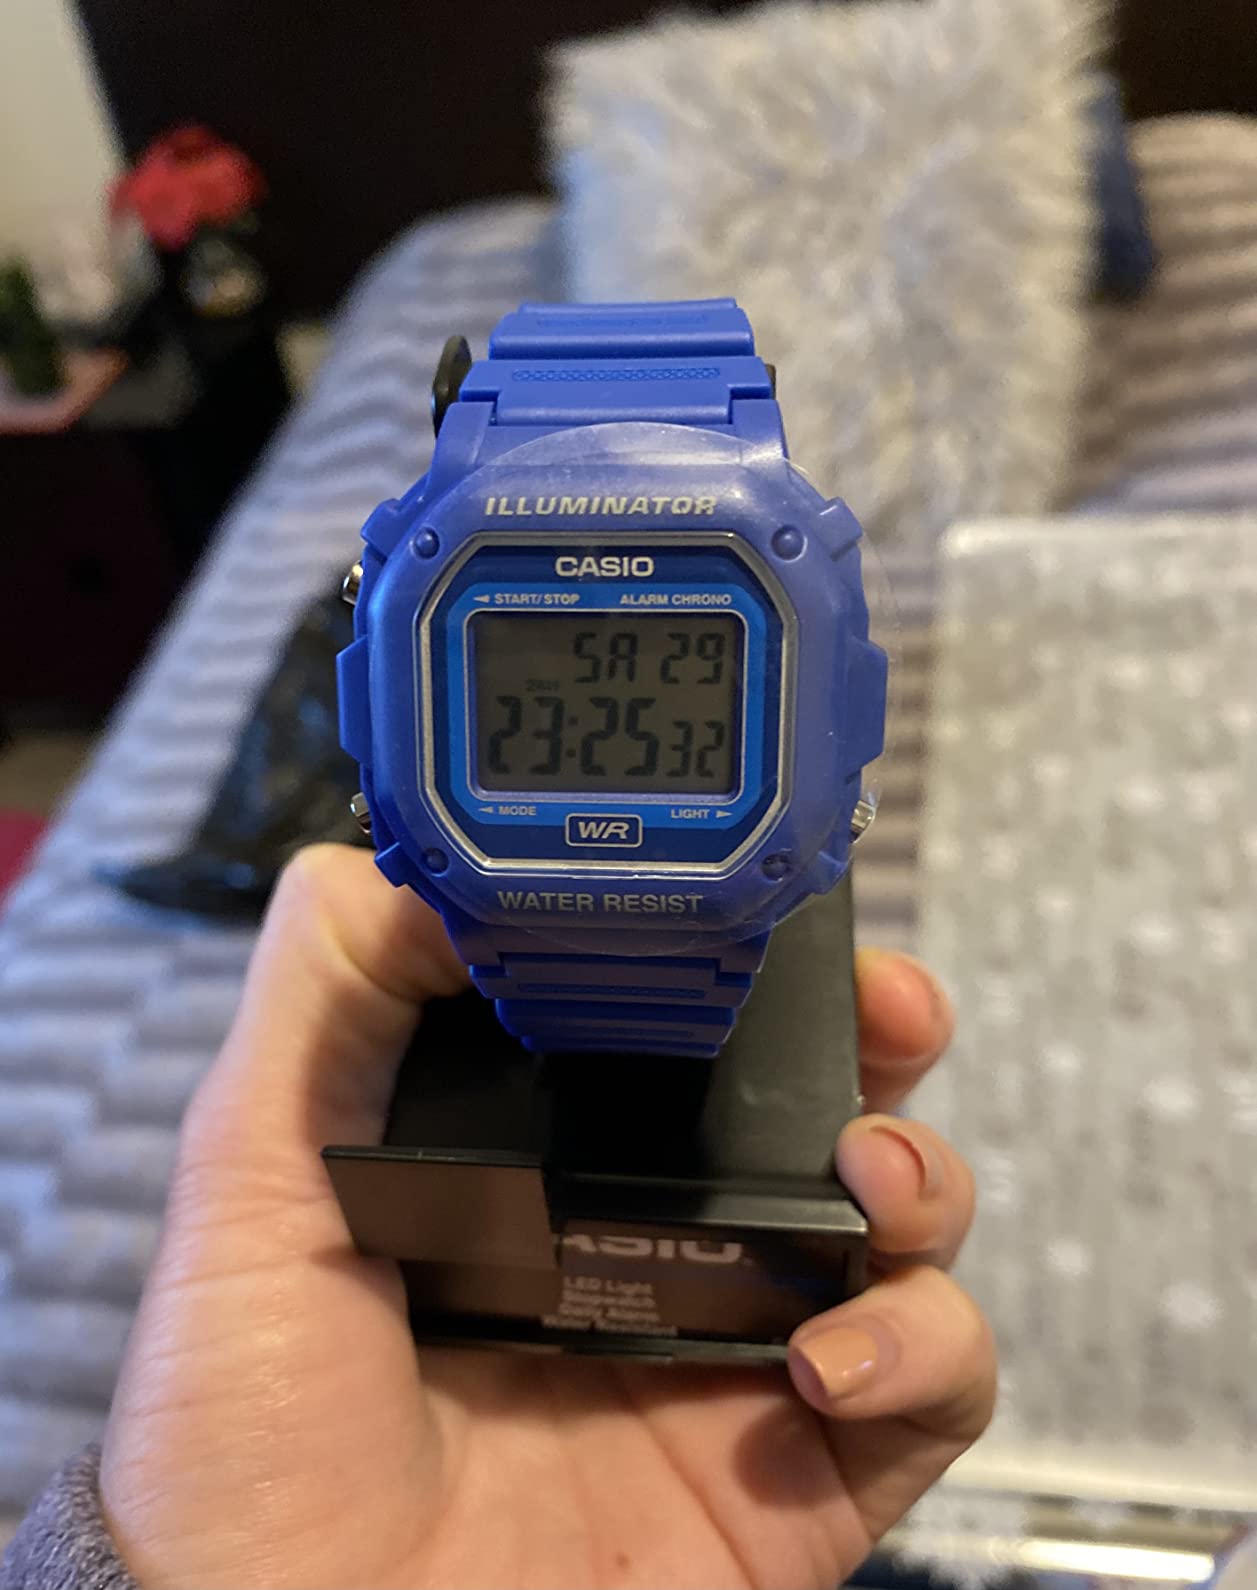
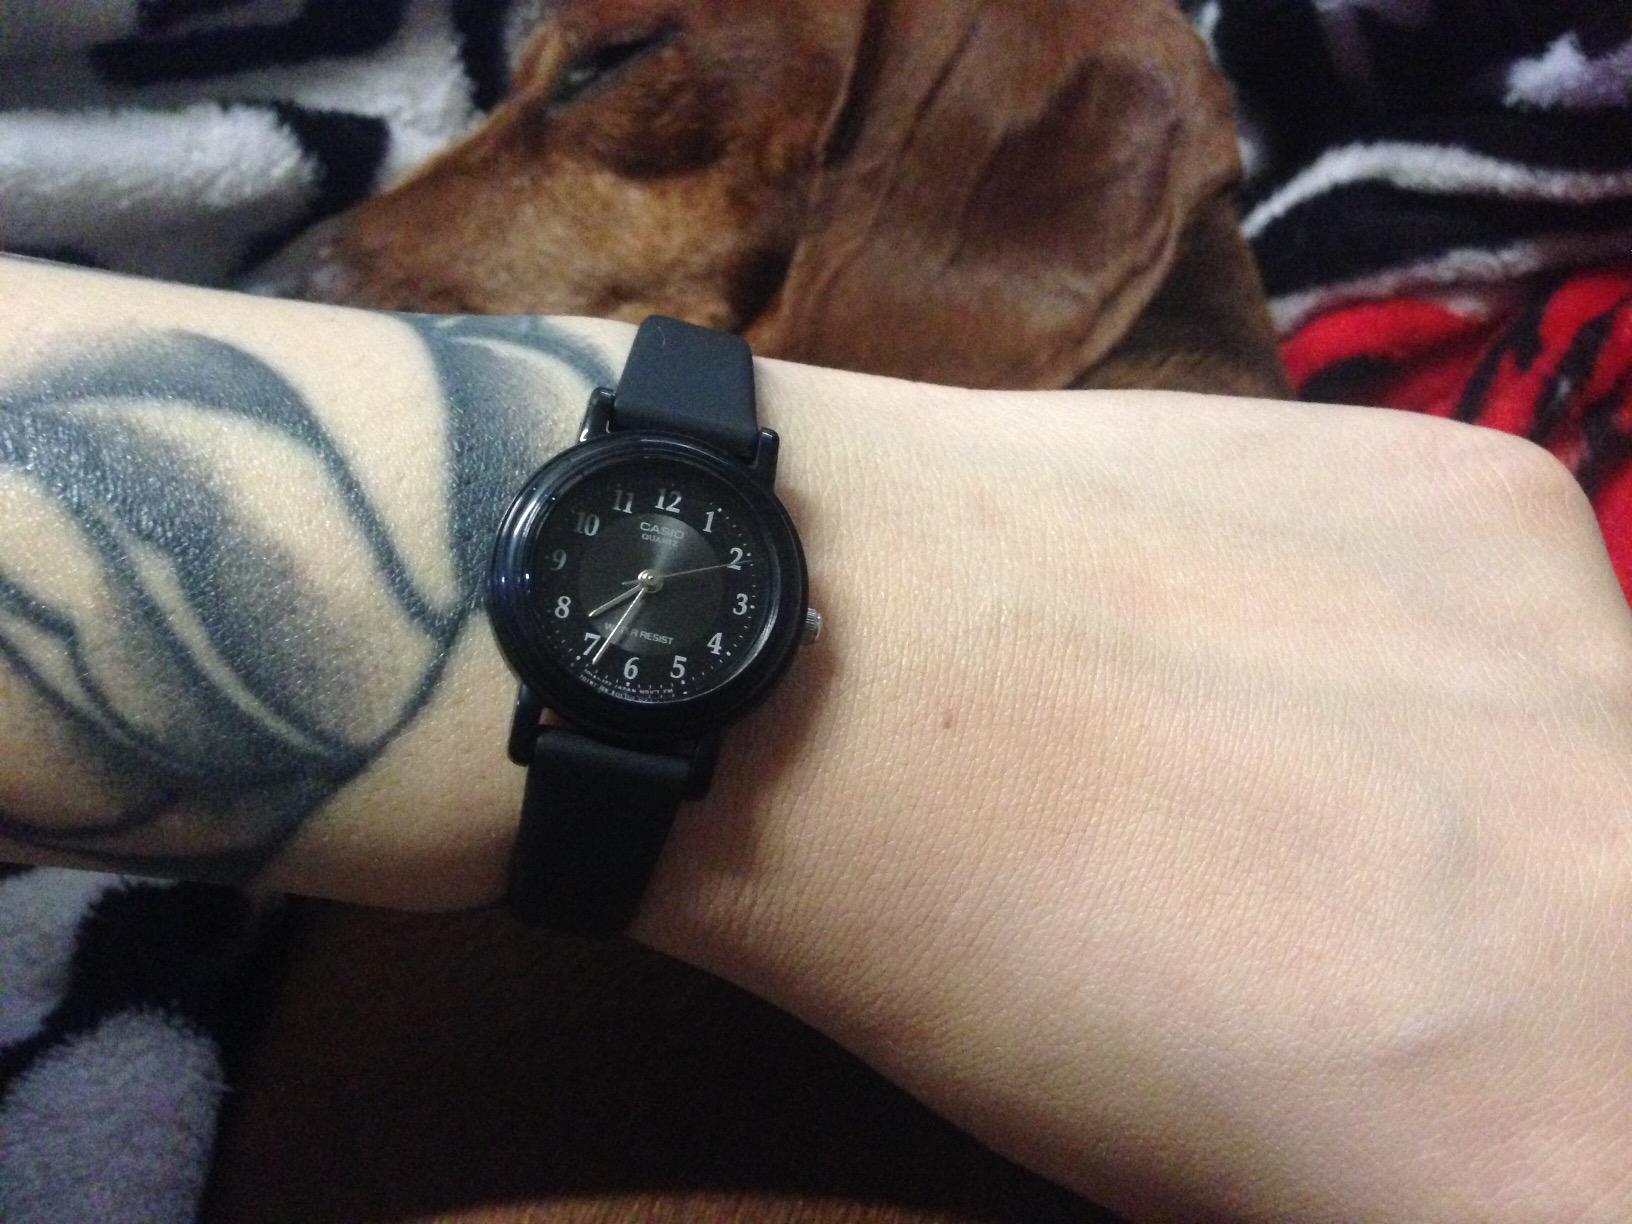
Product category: accessories_watch
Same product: no